University of Virginia

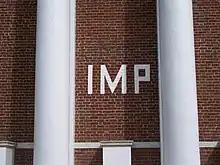
The mark of one out of many secret societies active on Grounds at the university

The primary housing areas for first-year students are McCormick Road Dormitories, often called "Old Dorms", Alderman Road Dormitories, often called "New Dorms", and suite style dorms located off of Alderman road near the football stadium. The 1970s-era Alderman Road Dorms are being fully replaced with brand new dormitory buildings in the same area. The replacements feature hall-style living arrangements with common areas and many modern amenities. Instead of being torn down and replaced like the original New Dorms, the Old Dorms have seen a $105 million renovation project between 2017 and 2022. They were constructed in 1950, and are also hall-style constructions but with fewer amenities. The Old Dorms are closer to the students' classes.